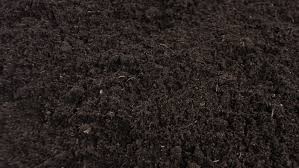
Soil type: Black Soil